Capriccio Italien

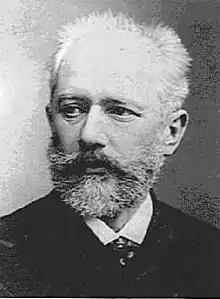
Pyotr Ilyich Tchaikovsky, circa 1875; portrait by Charles Reutlinger

Capriccio italien, Op. 45, is a 15-minute fantasy for orchestra by Pyotr Ilyich Tchaikovsky. Composed between January and May 1880, it premiered on 18 December that year (New System) in Moscow with Nikolay Rubinstein conducting the Orchestra of the Imperial Russian Musical Society. The dedicatee was cellist Karl Davydov. The work's initial name was "Italian Fantasia", after Mikhail Glinka's Spanish pieces.